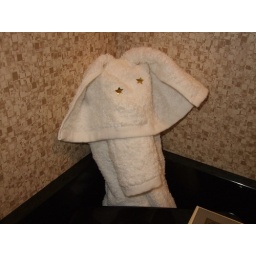
Towel elephant in the bathroom